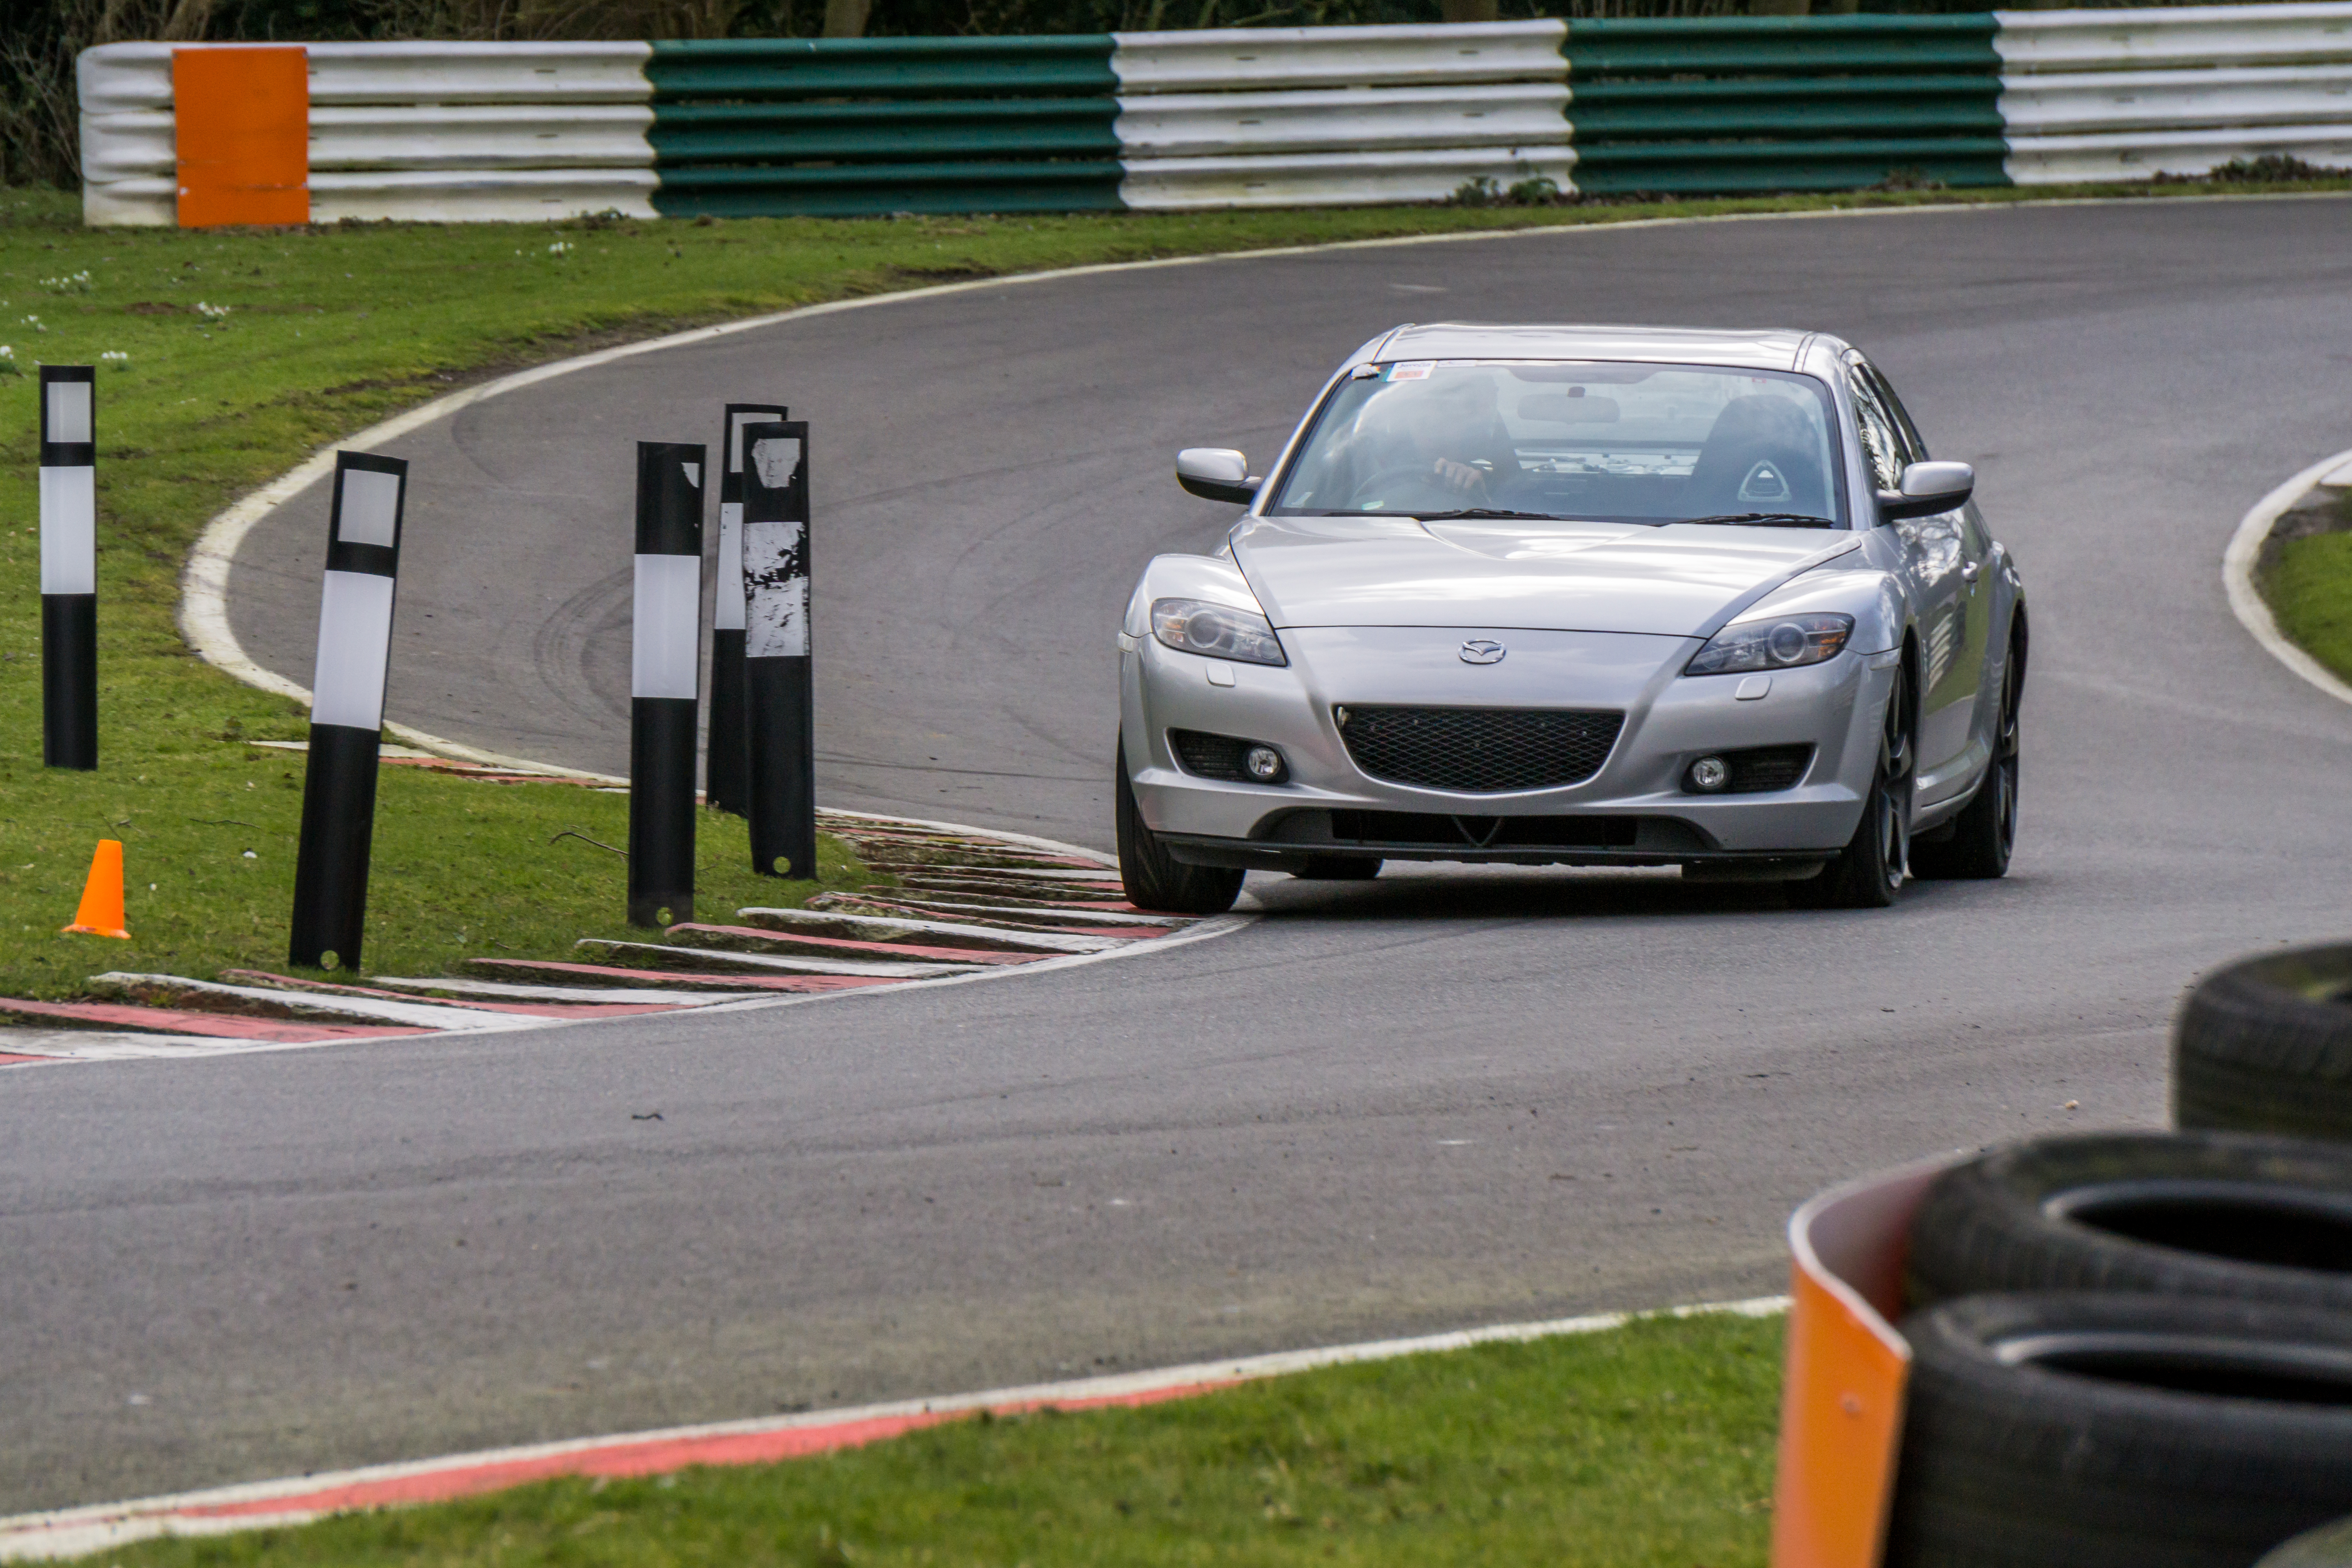
track, car, wheel, driving, vehicle, park, sports car, bumper, 2016, supercar, racing, sony, day, race track, mazda, february, ilce6000, trackday, 28th, cadwell, opentrack, land vehicle, automobile make, automotive exterior, automotive design, luxury vehicle, performance car, mazda rx 8